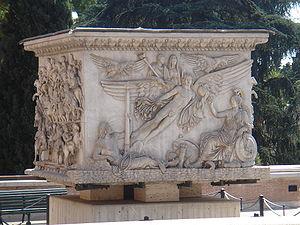
La colonne Trajane est une colonne triomphale romaine située sur le forum de Trajan à Rome. Elle mesure 40 mètres de hauteur. Elle est célèbre pour le bas-relief qui s'enroule en spirale autour de son fût et commémore la victoire de l'empereur Trajan sur les Daces lors des deux guerres daciques. Depuis 1587, sous le pape Sixte-Quint, elle est surmontée de la statue de bronze de saint Pierre, remplaçant celle de Trajan depuis longtemps disparue.
Le Champ de Mars est une vaste plaine de près de deux kilomètres carrés située au nord-ouest du centre historique de Rome, sur la rive gauche du Tibre, et constituant un domaine public de la Rome antique. À l'origine, la région s'étend hors des murs de la ville. C'est dans cette région qu'est consacré le premier sanctuaire dédié au dieu Mars de Rome.
La colonne d'Antonin le Pieux ou colonne Antonine est une colonne triomphale élevée en 161 sur le Montecitorio, au nord du Champ de Mars, à Rome, à la mémoire de l'empereur romain Antonin le Pieux par ses successeurs, les coempereurs Marc Aurèle et Lucius Vérus.